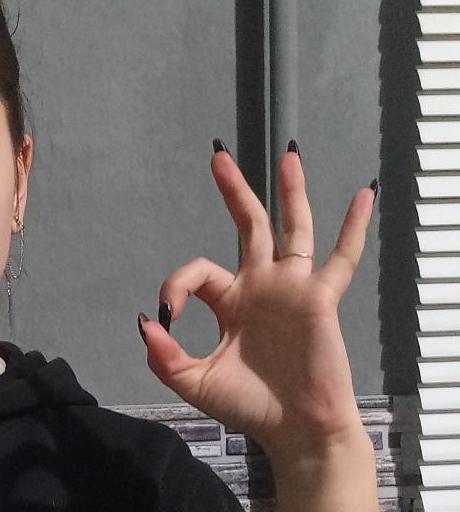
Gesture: ok